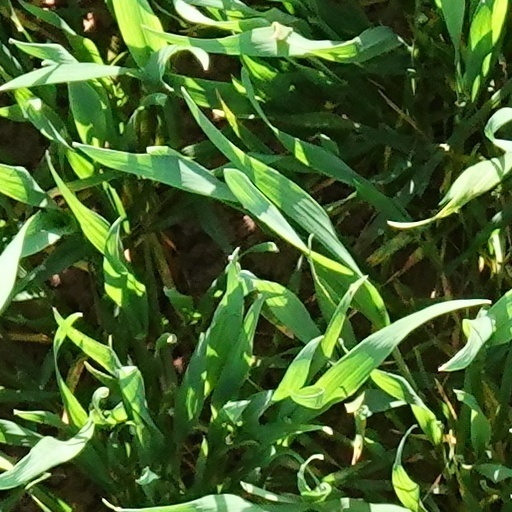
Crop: wheat